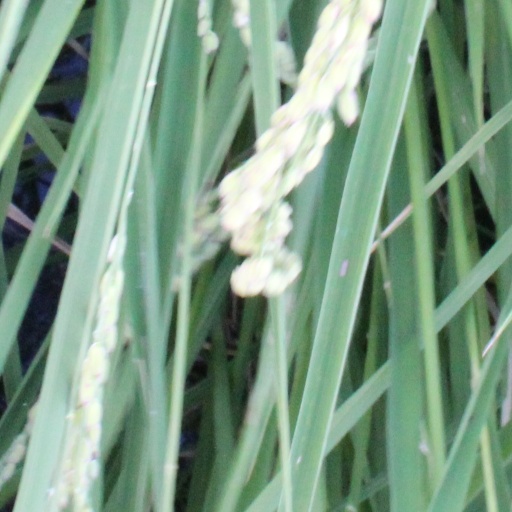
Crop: rice